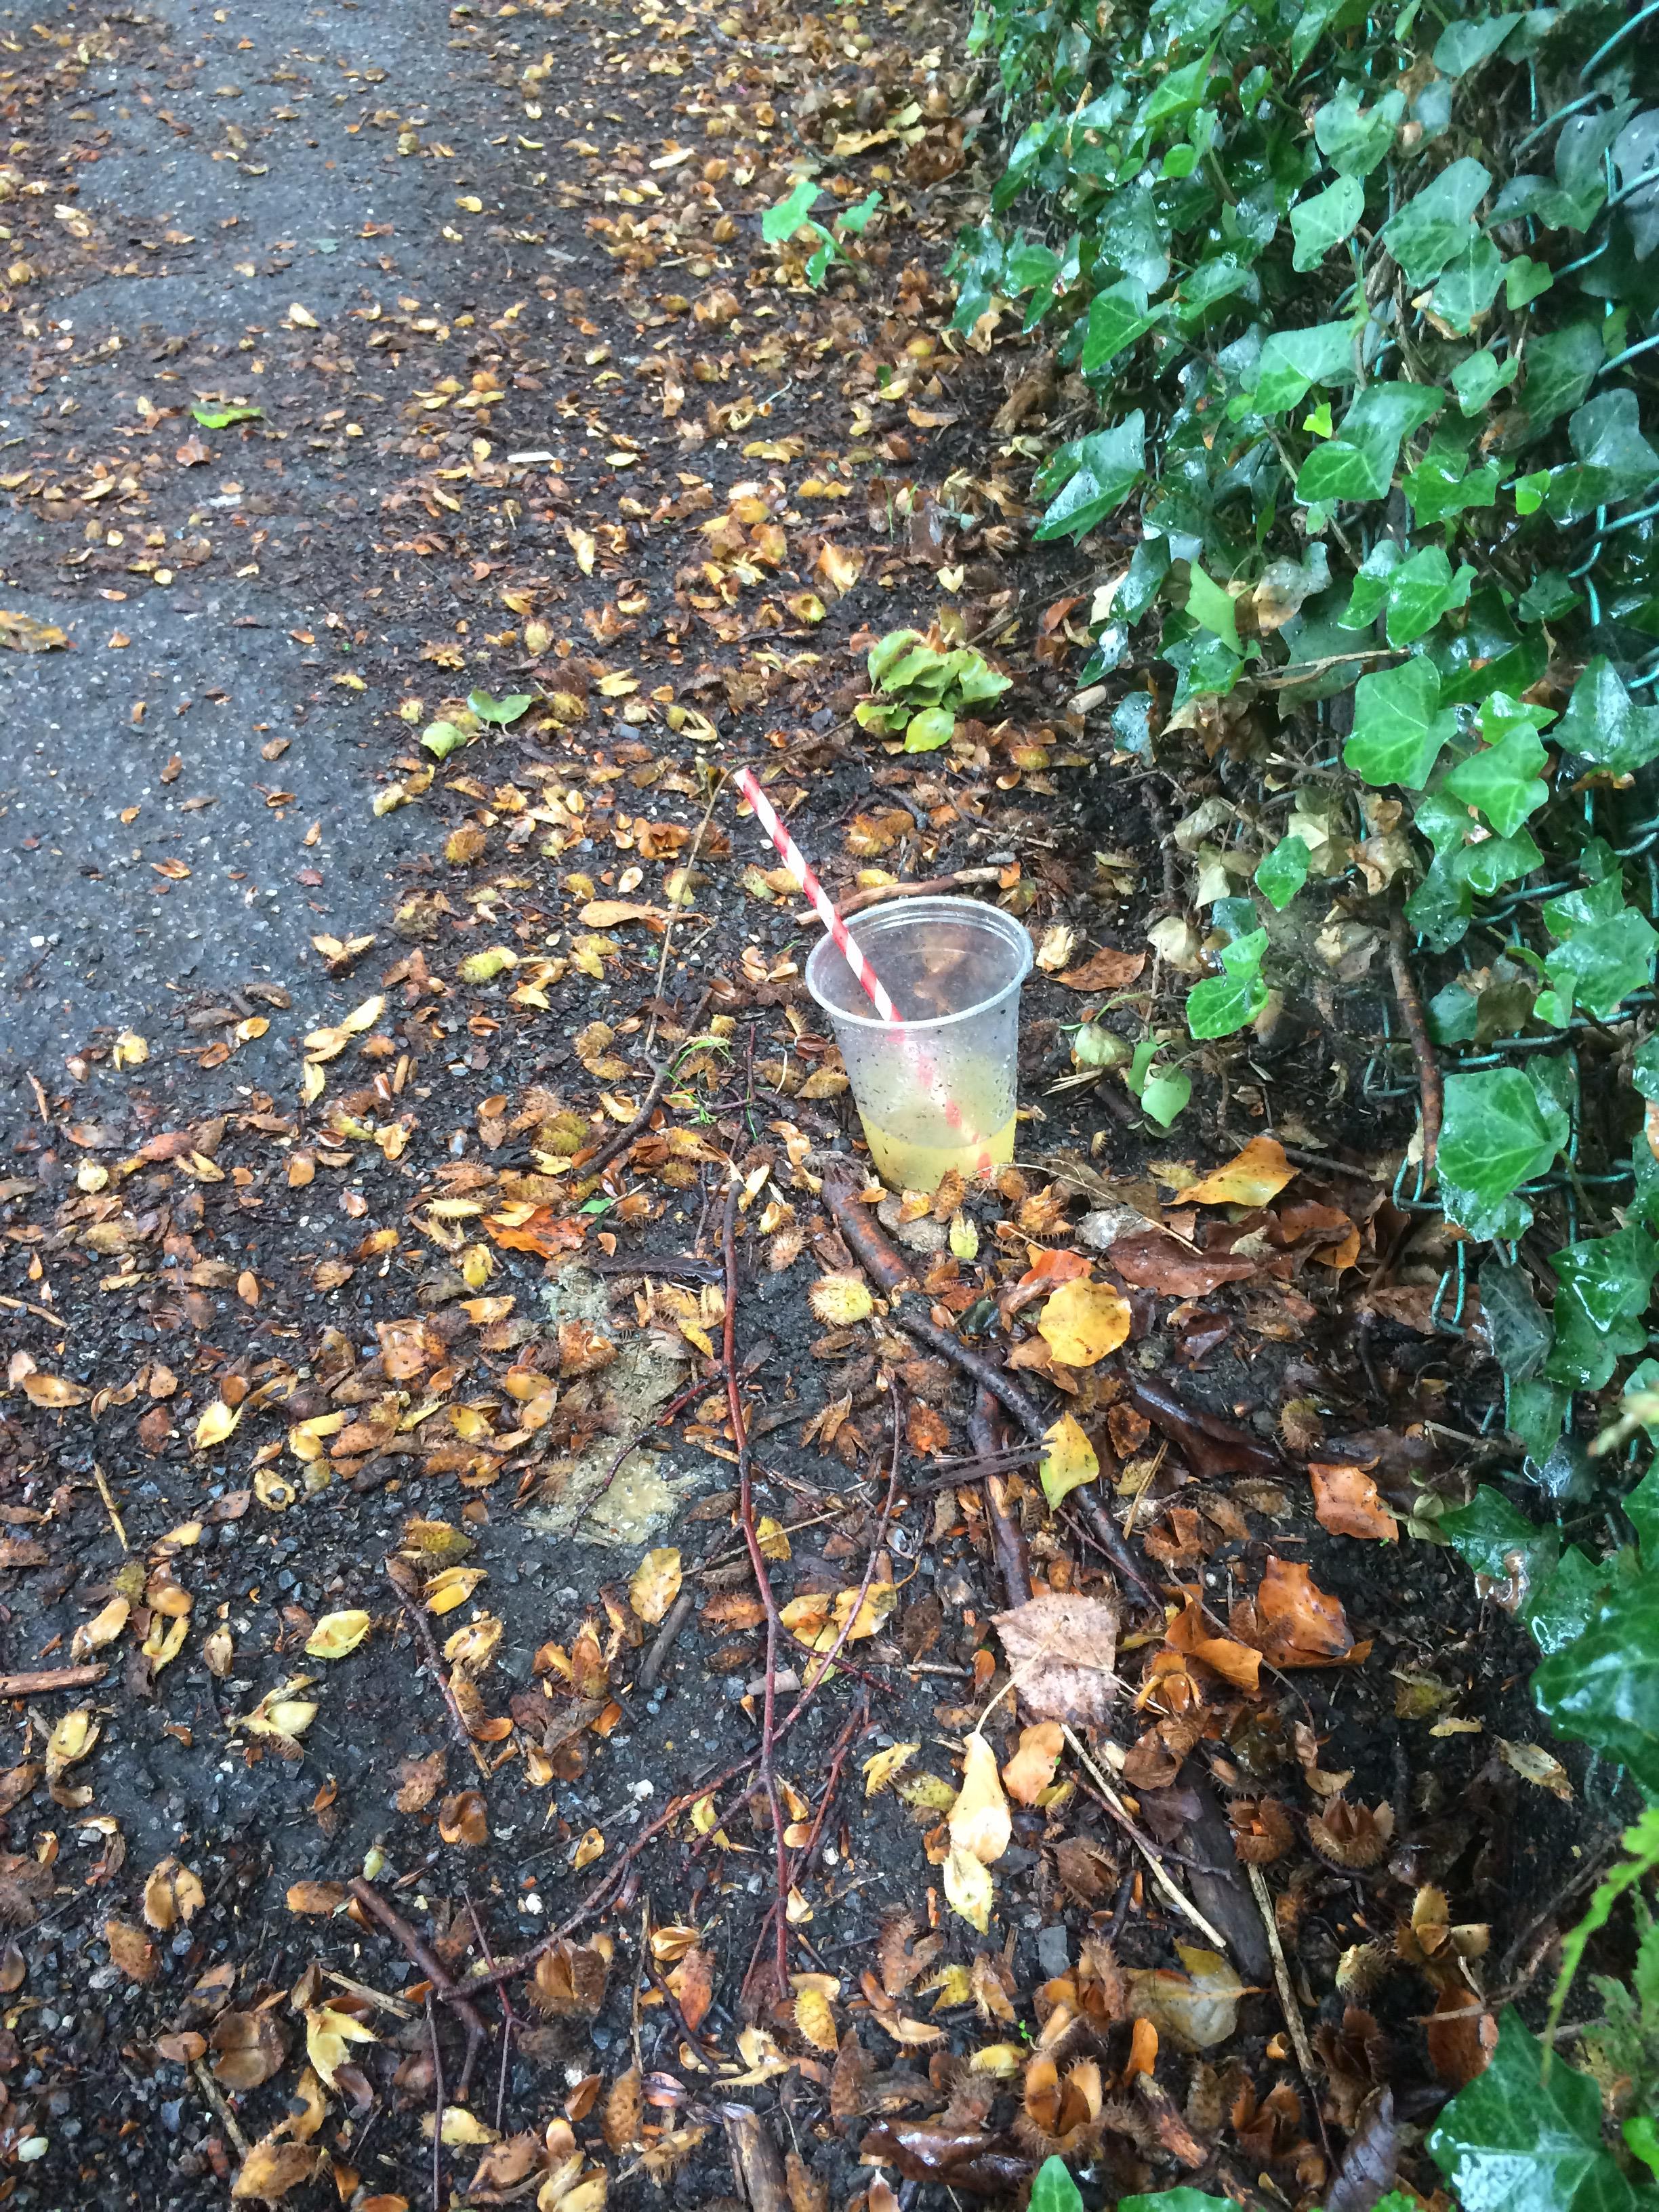
Object: Paper straw (Straw)

Object: Disposable plastic cup (Cup)